Host–guest chemistry

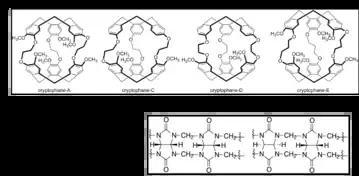
a) Structure of Cryptophanes. b) Structure of Resorcinarenes and Pyrogallolarenes. c) Structure of cucurbit[n]urils. Redrawn from.

The structure of cryptophanes contain 6 phenyl rings, mainly connected in 4 ways. Due to the phenyl groups and aliphatic chains, the cages inside cryptophanes are highly hydrophobic, suggesting the capability of capturing non-polar molecules. Based on this, cryptophanes can be employed to capture xenon in aqueous solution, which could be helpful in biological studies.